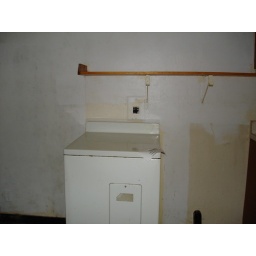
old hot water heater in old kitchen